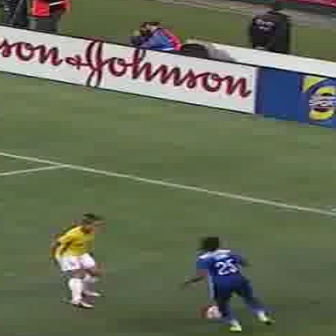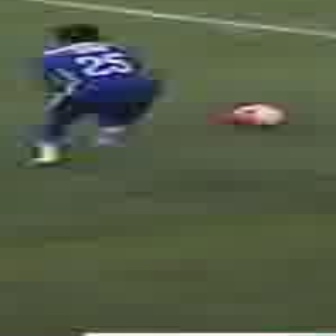
  Please identify the target specified by the bounding box [179,236,274,330] in the first image and locate it in the second image. Return the coordinates in [x_min,y_min,x_max,y_max] format.
Answer: [14,22,160,167]